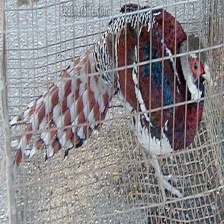
Species: ELLIOTS  PHEASANT
Scientific name: SYRMATICUS ELLIOTI